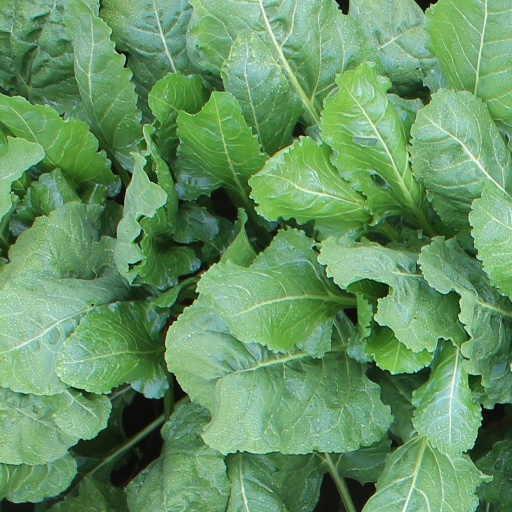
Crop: sugar beet